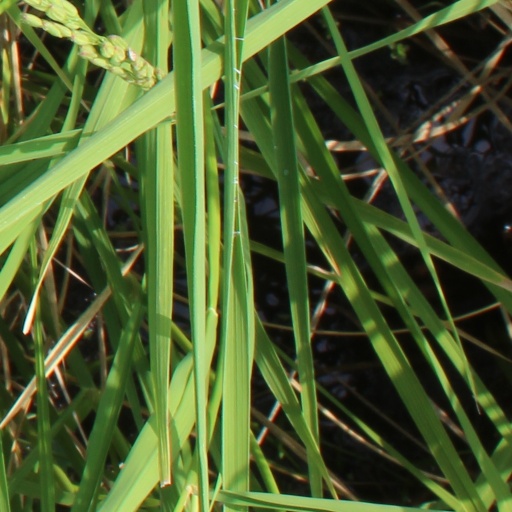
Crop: rice